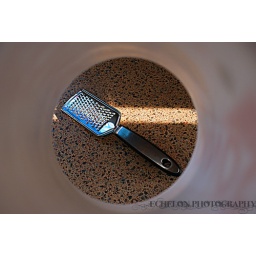
Just sitting around the house taking pictures of random things trying to further my life seen through a lense